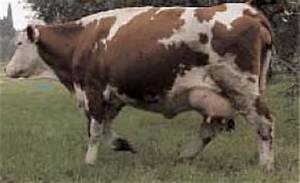
Label: cow